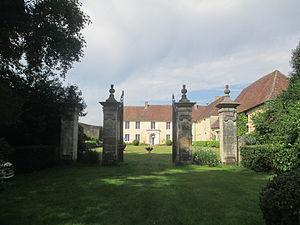
Cet article recense les monuments historiques de l'arrondissement de Mortagne-au-Perche, dans l'Orne, en France.
Eperrais est une ancienne commune française, située dans le département de l'Orne en région Normandie, peuplée de 115 habitants, devenue le 1ᵉʳ janvier 2017 une commune déléguée au sein de la commune nouvelle de Belforêt-en-Perche.
Le prieuré de Chênegallon est un ancien prieuré de l'ordre de Grandmont situé au nord de la forêt de Bellême, sur le territoire de la commune de Belforêt-en-Perche, en France.